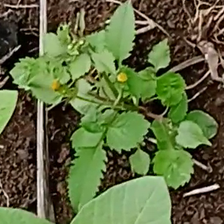
Weed species: Kena_(Commplina_benghalensio)